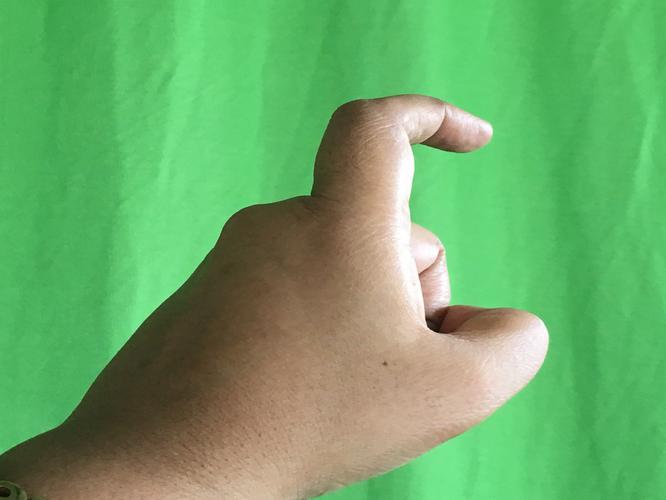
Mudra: Tamarachudam
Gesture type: single_hand